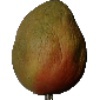
Label: Papaya 1